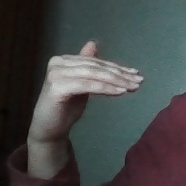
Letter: khaa